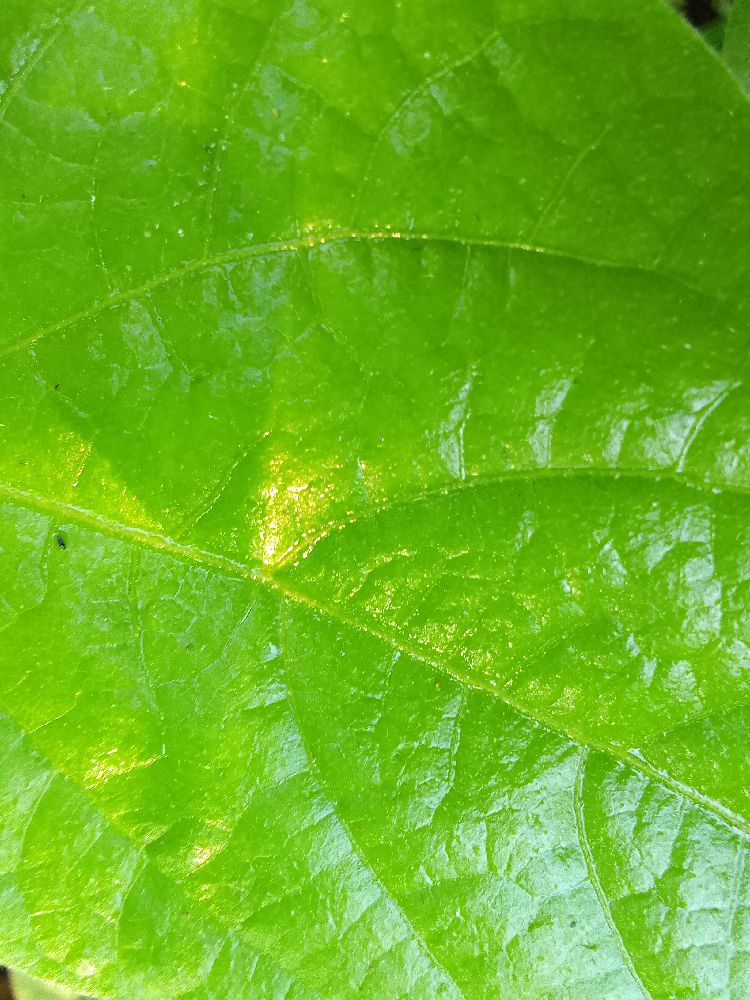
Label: healthy